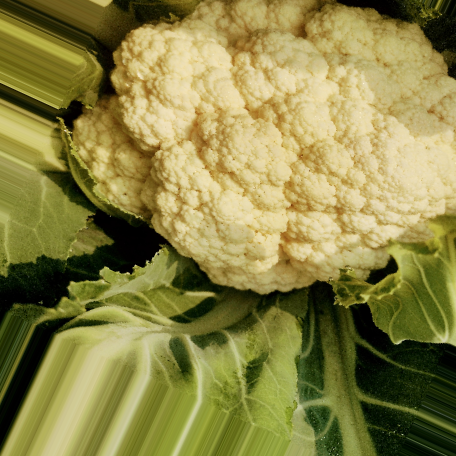
Label: Disease Free